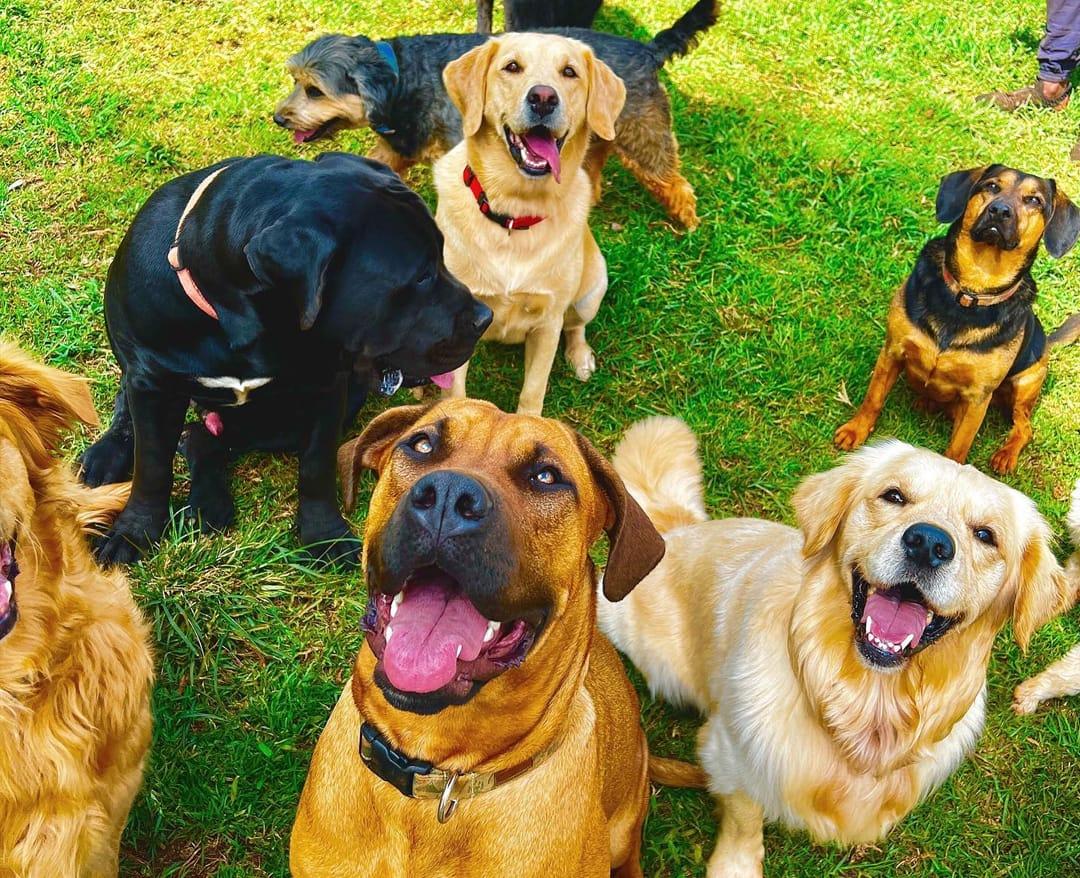
Mbwa wenye rangi tofautitofauti wakiwa wamejikusanya katika eneo moja lililo na uwazi pamoja na nyasi za rangi ya kijani, wakifungua vinywa vyao na kutoa ulimi nje unaodondosha mate.